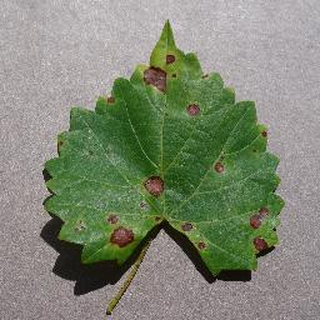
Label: grape_black_rot